Fútbol para todos

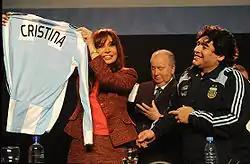

From 1991 to 2009, the rights to Primera División matches were held by Televisión Satélite Codificada, a company co-owned by Grupo Clarín and Torneos y Competencias. Most of the matches were broadcast on the cable channel TyC Sports, and some were broadcast as pay-per-view events. The rights included a restriction for other outlets: until the Sunday night highlights show "Fútbol de Primera" was broadcast, no other media could air highlights of the matches.